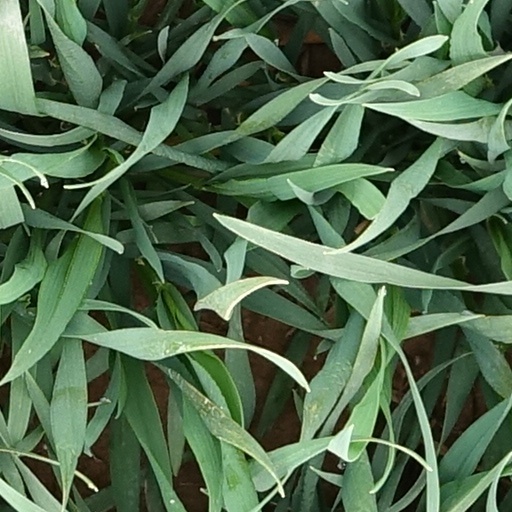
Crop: wheat